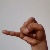
The image shows a hand gesture representing the letter 'J' in Indian Sign Language.